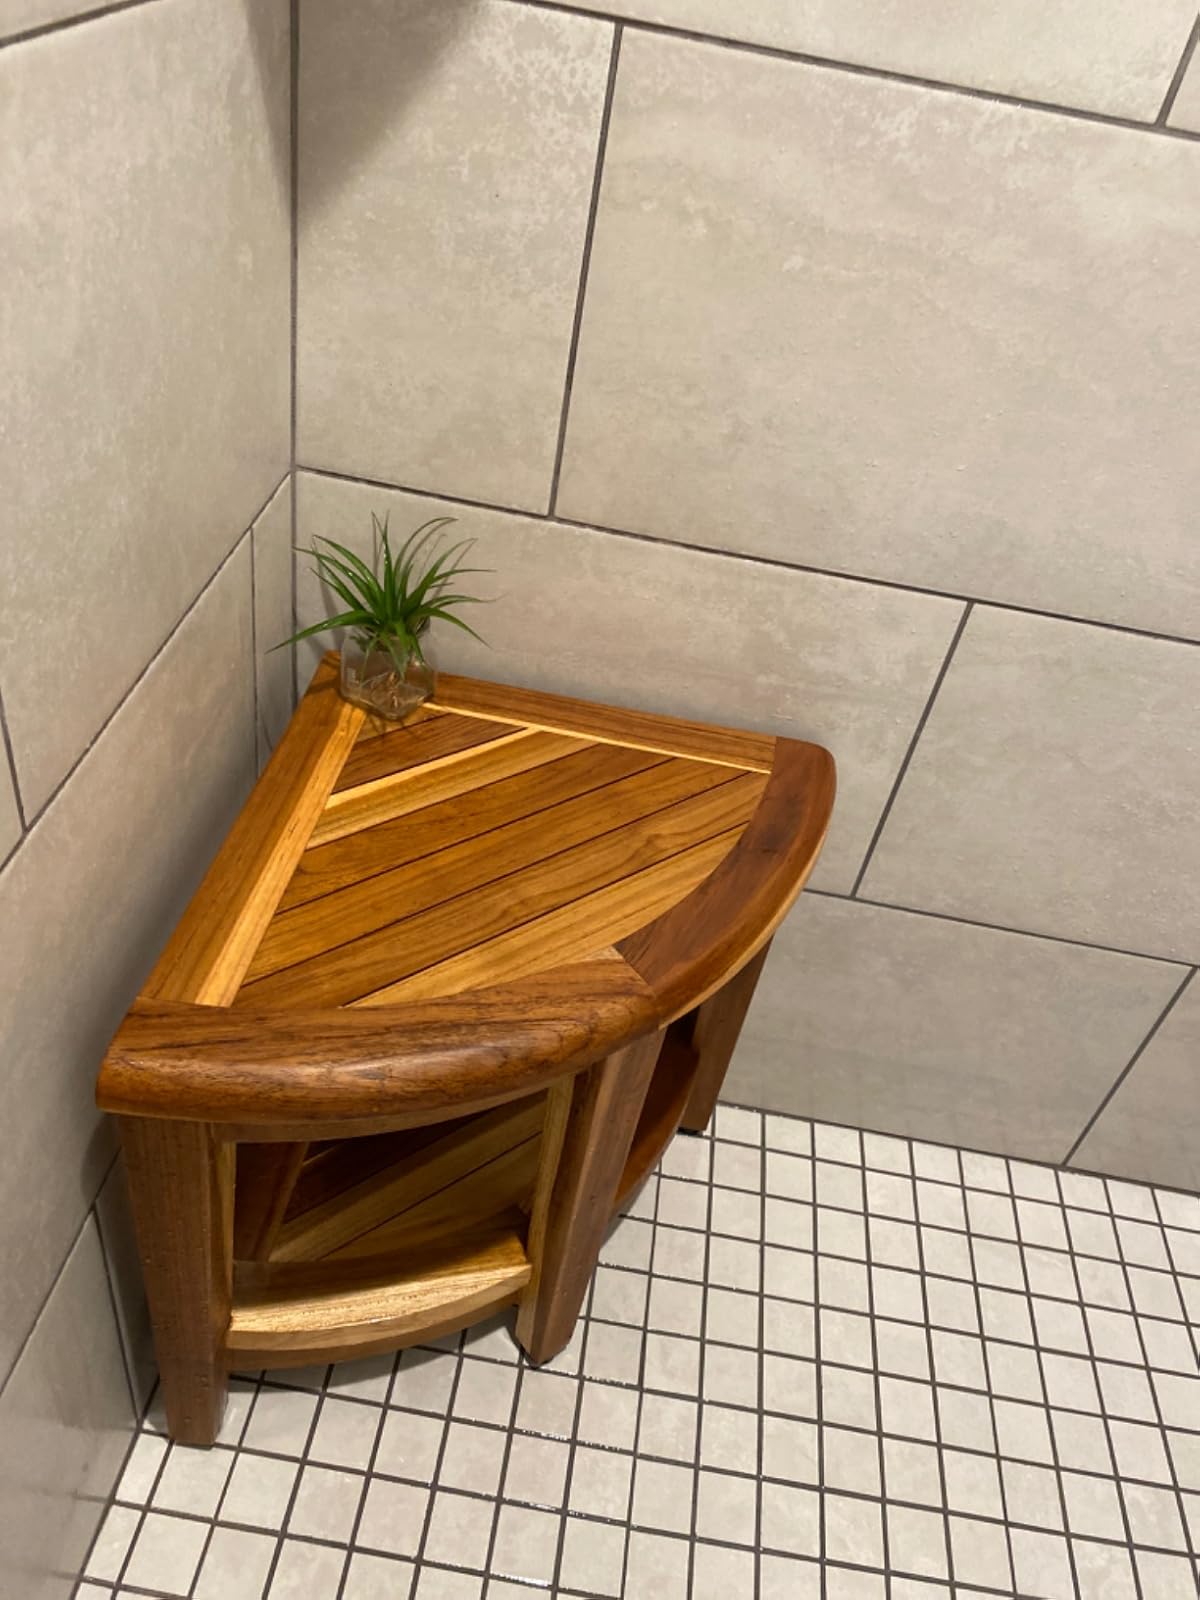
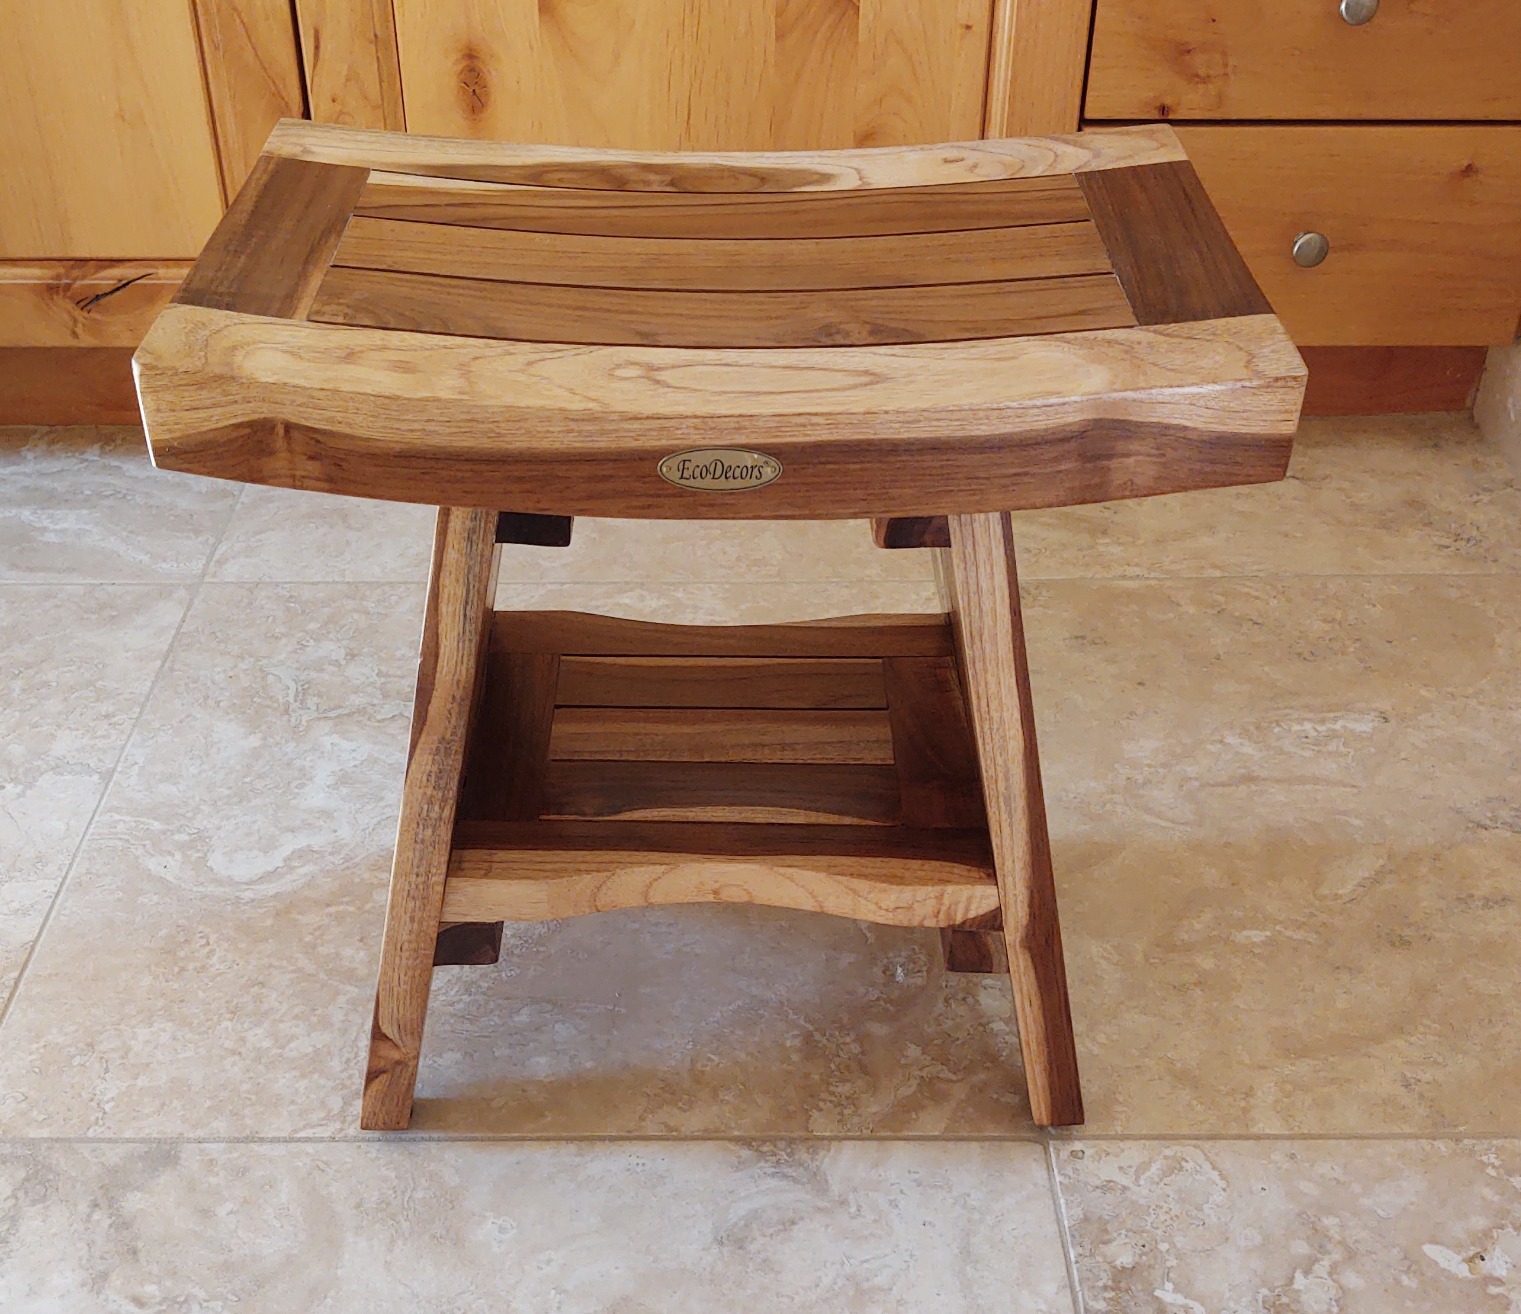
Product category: stool
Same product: no